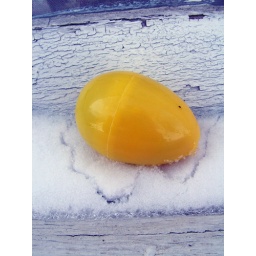
The yellow egg stood out against the white of the milk house